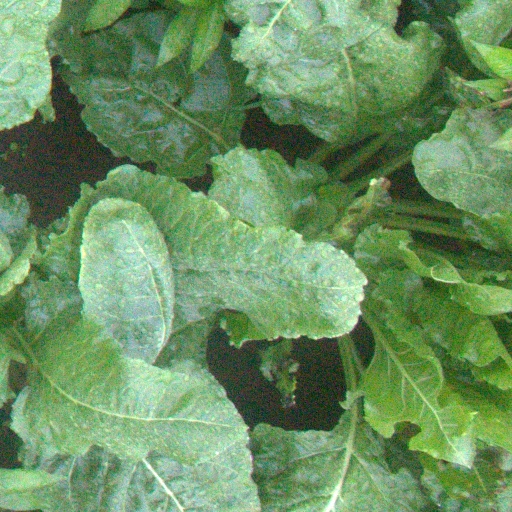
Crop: sugar beet